Boyd Coddington

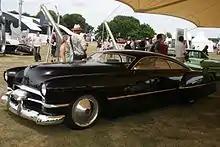
"CadZZilla" on display at the 2010 Goodwood Festival of Speed

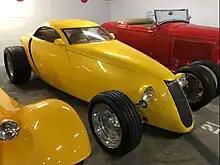
The Alumacoupe, designed by Larry Erickson and built by Boyd Coddington, on display at the Petersen Automotive Museum

In 1989, "CadZZilla", a customized 1949 Cadillac, was commissioned by ZZ Top's Billy Gibbons, conceived by Jack Chisenhall, and designed by Chisenhall and Larry Erickson. It is acclaimed as one of the great expressions of automotive customization. Columnist Gray Baskerville called CadZZilla "the most incredible transformation he'd ever witnessed", and in their "History of Hot Rods & Customs" the auto editors of "Consumer Guide" praised it as "the first really new type of custom since the heyday of the 1950s".